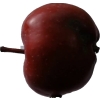
Label: Apple 18